August Hauner

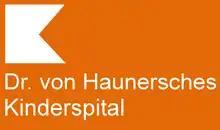
Logo of the Dr. von Haunerschen Kinderspitals

August Hauner (29 October 1811 – 11 June 1884) was a German pediatrician and founder of the Hauner Children's Hospital in Munich, which today is part of the University of Munich hospital complex. He was born in Neumarkt-Sankt Veit.